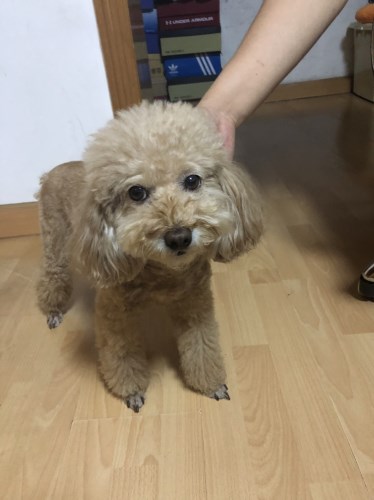
Breed: Poodle